Union Theological Seminary

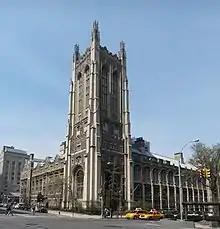
Brown Memorial Tower

In 1895, members of the Union Theological Seminary Alumni Club founded Union Settlement Association, one of the oldest settlement houses in New York City. After visiting Toynbee Hall in London and inspired by the example of Hull House in Chicago, the alumni decided to create a settlement house in the area of Manhattan enclosed on the north and south by East 96th and 110th Streets and on the east and west by the East River and Central Park.